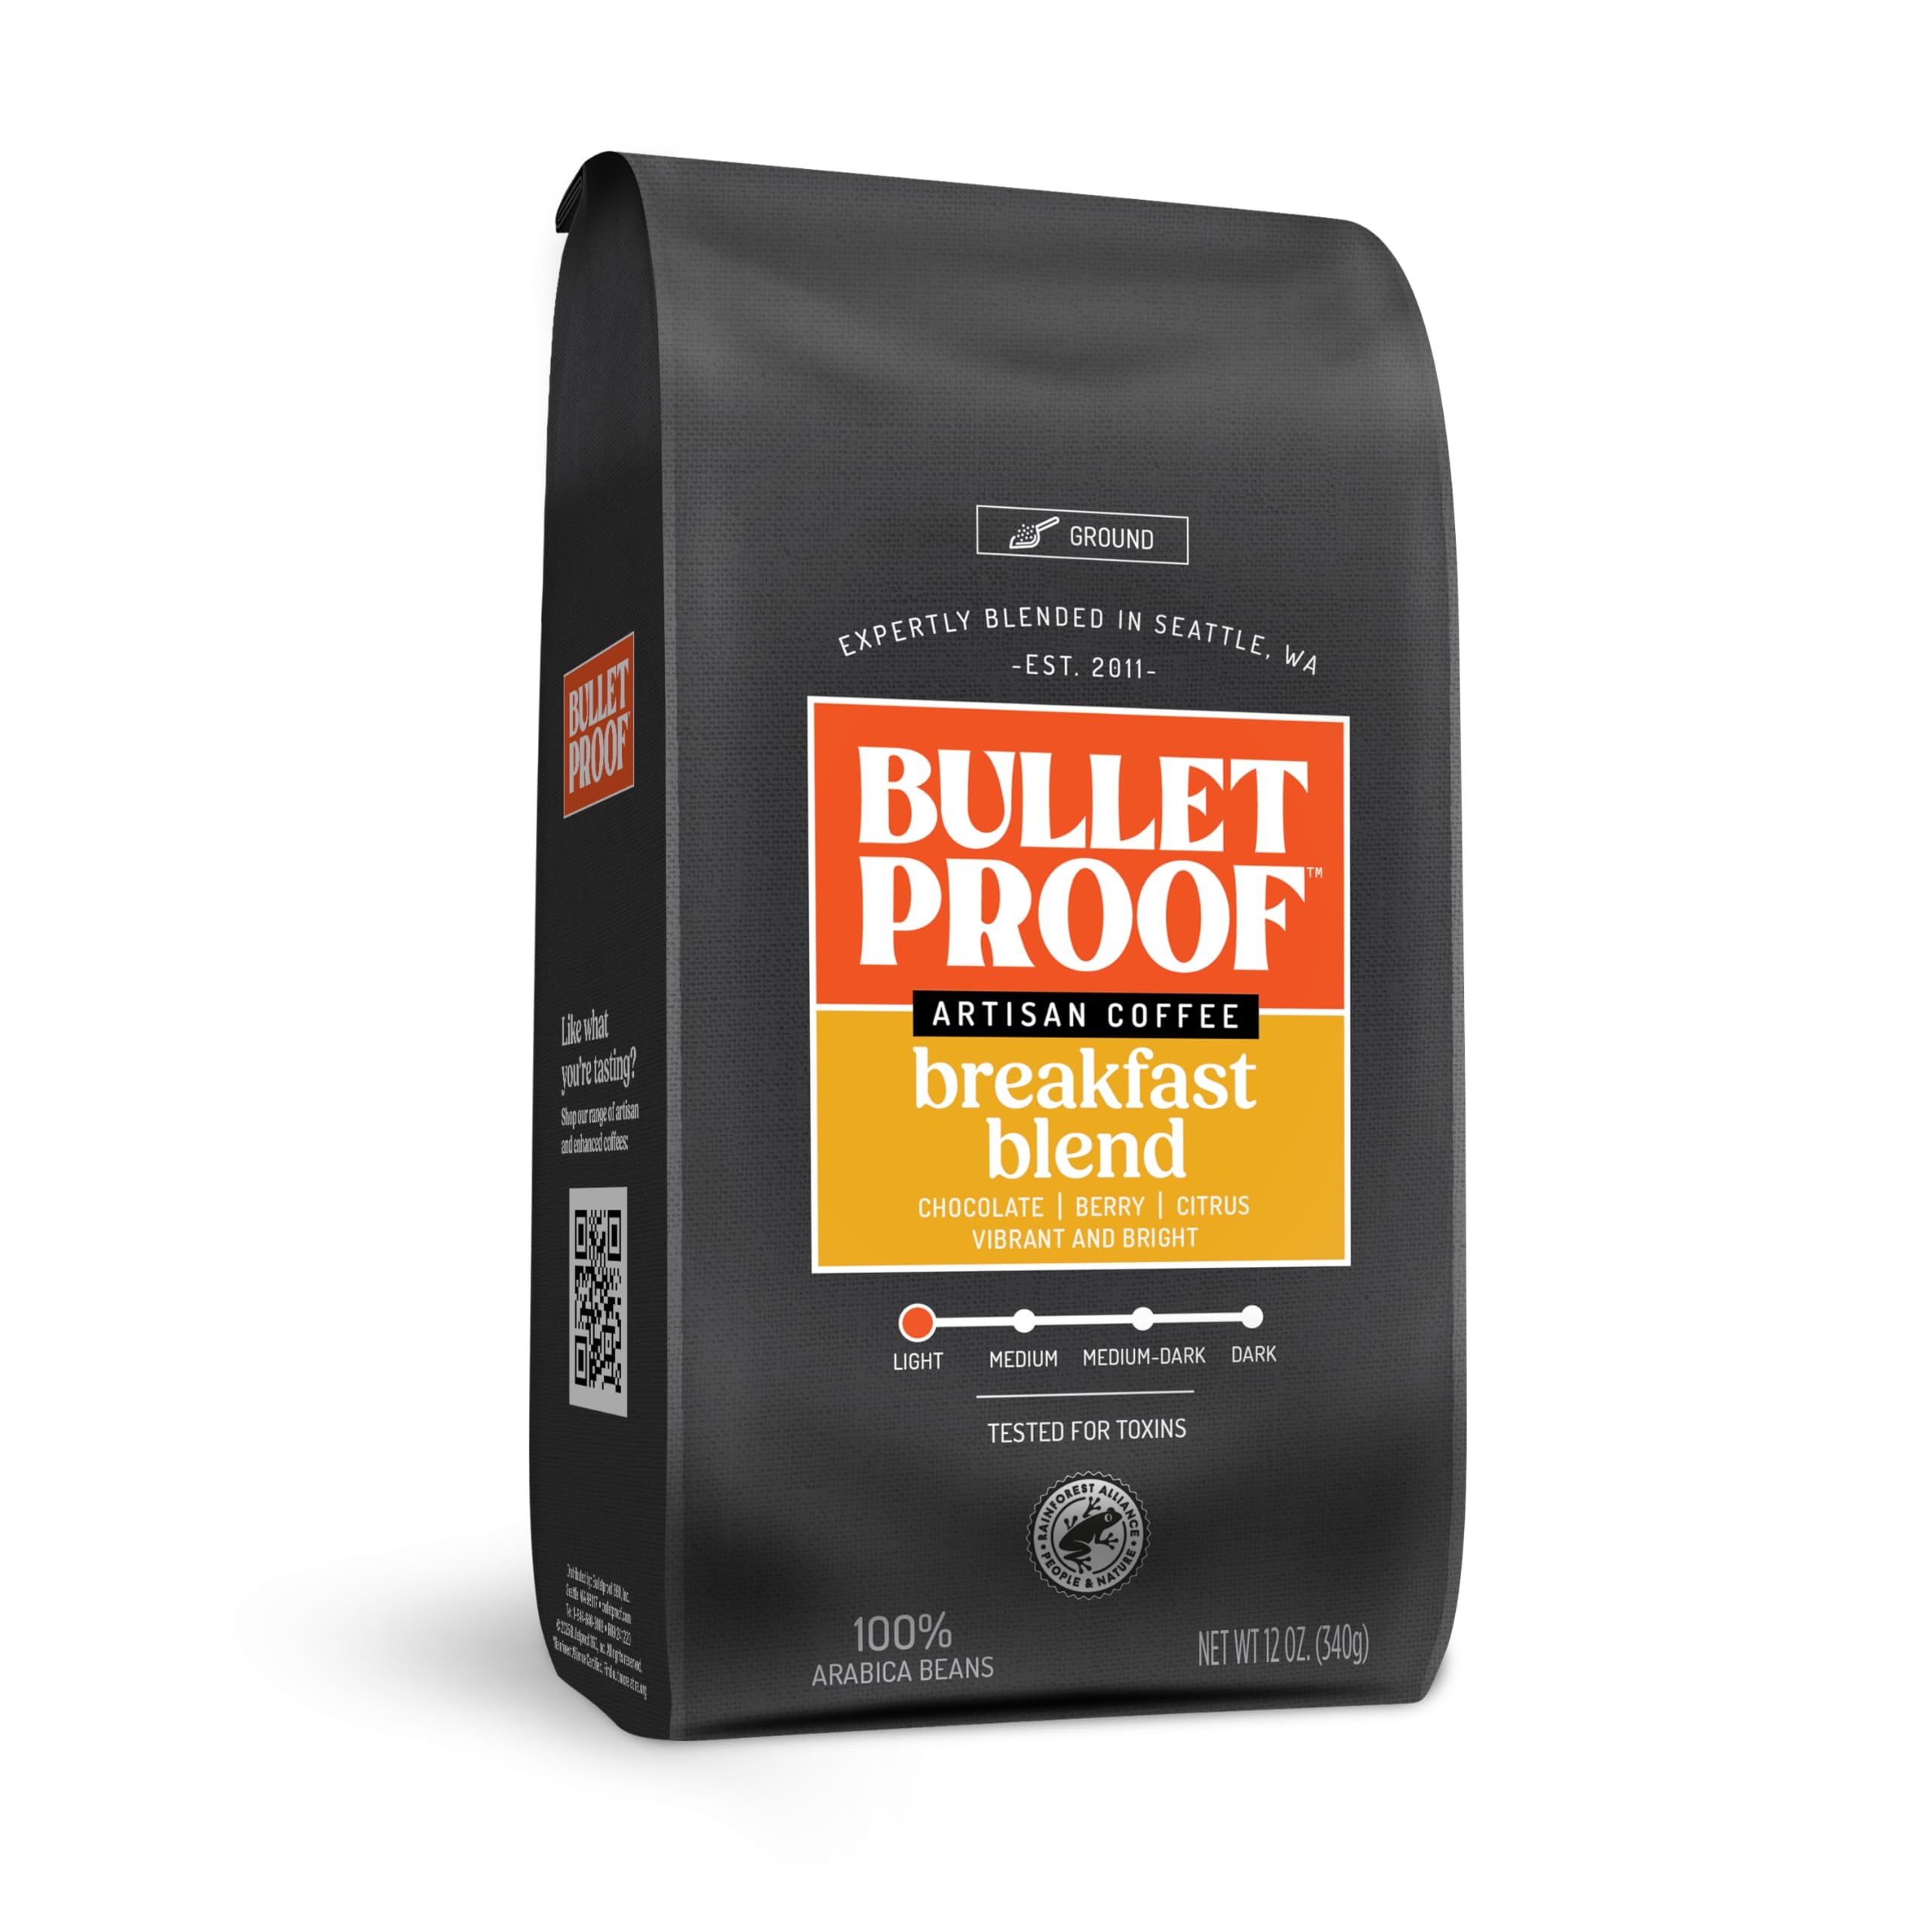
Item Name: Bulletproof Breakfast Blend Light Roast Ground Coffee, 12 Ounces, 100% Arabica Coffee Sourced from Central and South America
Bullet Point 1: Contains one 12-ounce bag of Bulletproof Breakfast Blend Light Roast Ground Coffee
Bullet Point 2: Breakfast Blend has vibrant notes of milk chocolate, orange, berry and citrus. Perfect for pour over or drip coffee makers
Bullet Point 3: Our coffee is hand-picked from Rainforest Alliance Certified farms and expertly roasted for the highest-quality beans
Bullet Point 4: Certified clean coffee that’s tested for toxins so you brew the best
Bullet Point 5: Taste the Bulletproof difference. From coffee bean to cup, we’re there to test, grade and taste to ensure we exceed industry standards
Product Description: A clean cup of coffee can make your morning, so start your day with Bulletproof Breakfast Blend. This light roast coffee features vibrant notes of milk chocolate, orange, berry and citrus. Formerly Luminate.
Value: 12.0
Unit: Ounce

Price: 15.99